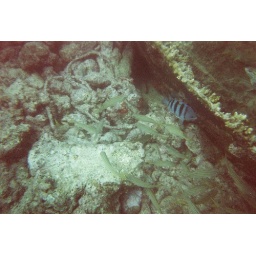
Some cute fish near the wreck